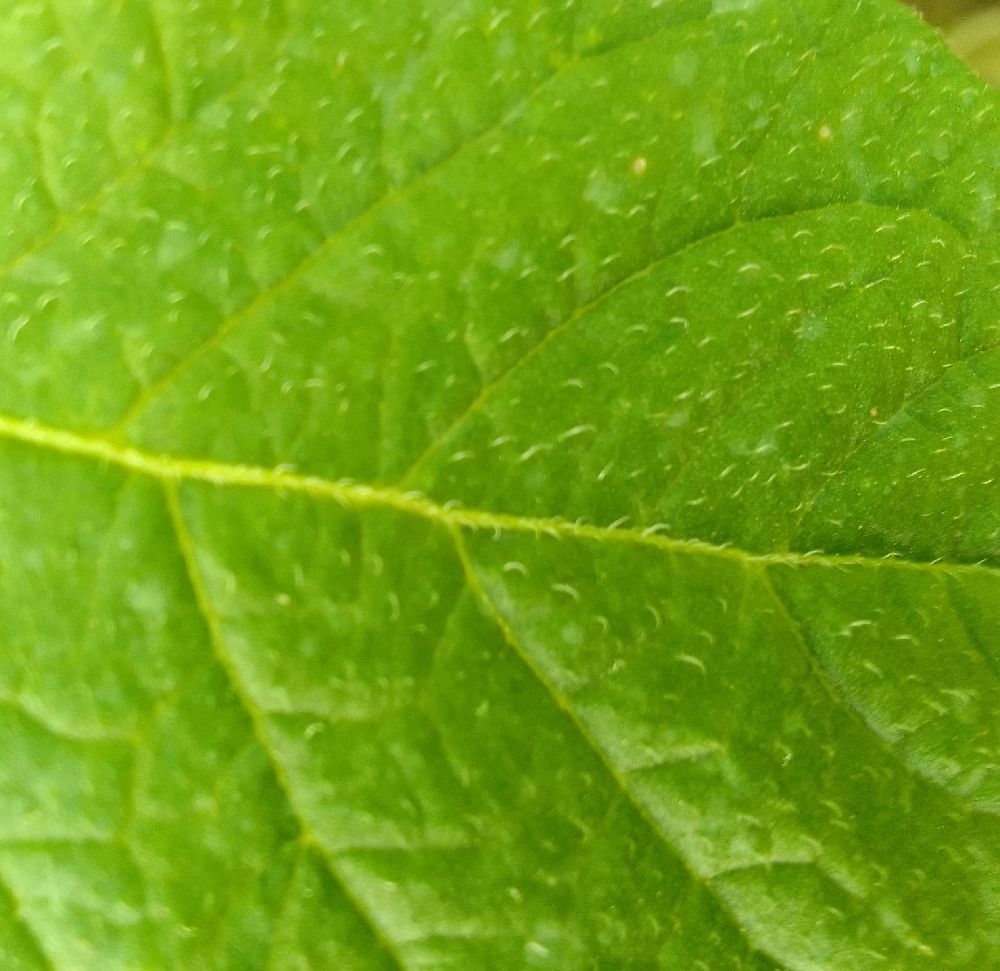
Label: Healthy